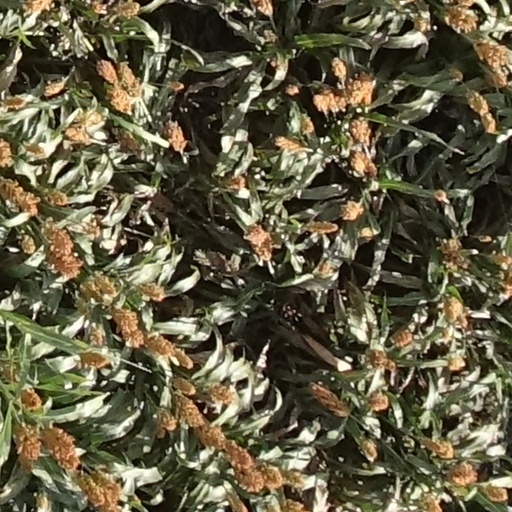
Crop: sorghum